Prosper Guéranger

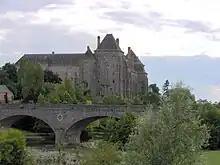
Solesmes abbey

In 1831 the derelict Priory of Solesmes, which was about an hour's journey from Sablé, was put up for sale and Guéranger now saw a means of realizing his desire to re-establish, in this monastery, monastic life under the Rule of St. Benedict. His decision was made in June 1831, and in December 1832, thanks to private donations, the monastery became his property. The Bishop of Le Mans now sanctioned the Constitutions by which the new society was to be organized and fitted subsequently to enter the Benedictine Order.